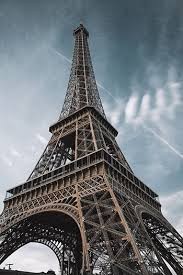
Landmark: Eiffel Tower